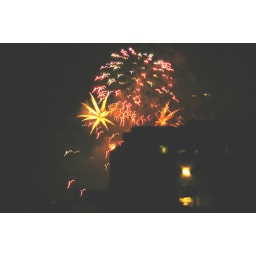
This was actually just off Denny Way. That's a GroupHealth office building in the foreground.